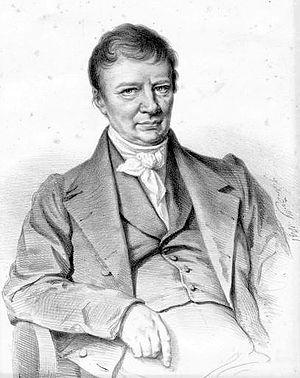
16 février : L'Étoile du Nord, opéra de Giacomo Meyerbeer, créé à l'Opéra-Comique sous la direction de Théophile Tilmant.
Louis Pierre Martin Norblin, né à Varsovie le 2 décembre 1781 et mort à Connantre le 14 juillet 1854, est un violoncelliste français, fils du peintre Jean Pierre Norblin de La Gourdaine et demi-frère de Sébastien Norblin.